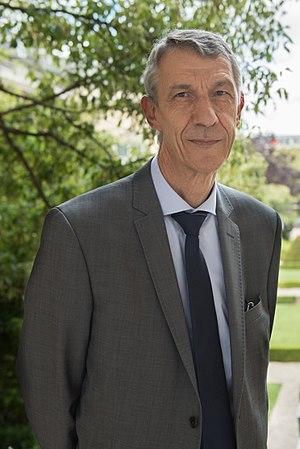
Michel Castellani dans le jardin des Quatre colonnes du palais Bourbon en 2017.
Le groupe Libertés et territoires est un groupe parlementaire de l'Assemblée nationale française. Formé en octobre 2018, il rassemble plusieurs députés de gauche, du centre gauche et du centre droit.
Cet article dresse, par ordre alphabétique, la liste des 577 députés français de la XVᵉ législature de la Cinquième République, ouverte le 21 juin 2017.
Michel Castellani, né le 28 septembre 1945 à Bastia, est un homme politique français. Membre du parti autonomiste Femu a Corsica, il est député de la 1ʳᵉ circonscription de Haute-Corse depuis 2017.